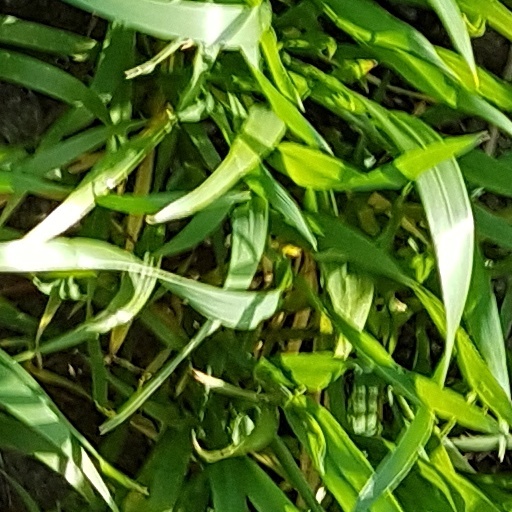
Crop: wheat